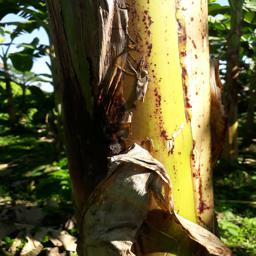
Label: PSEUDOSTEM WEEVIL